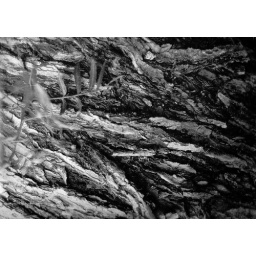
Mi tree in my house